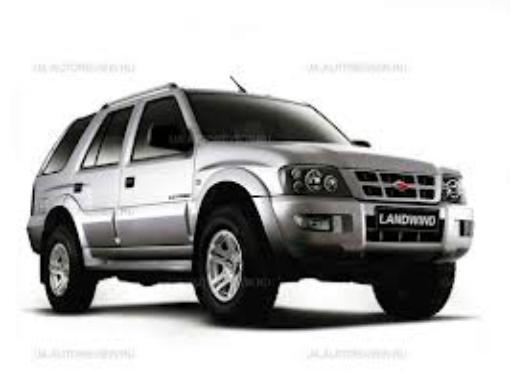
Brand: Landwind-2
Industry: Transportation